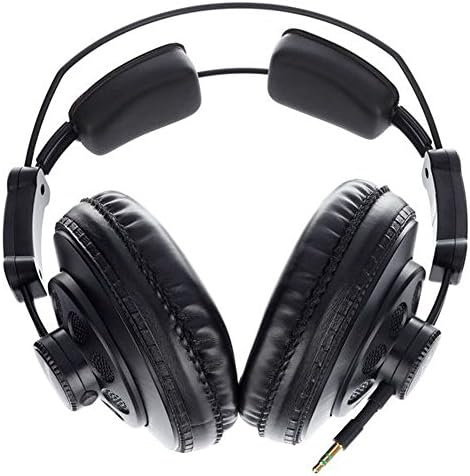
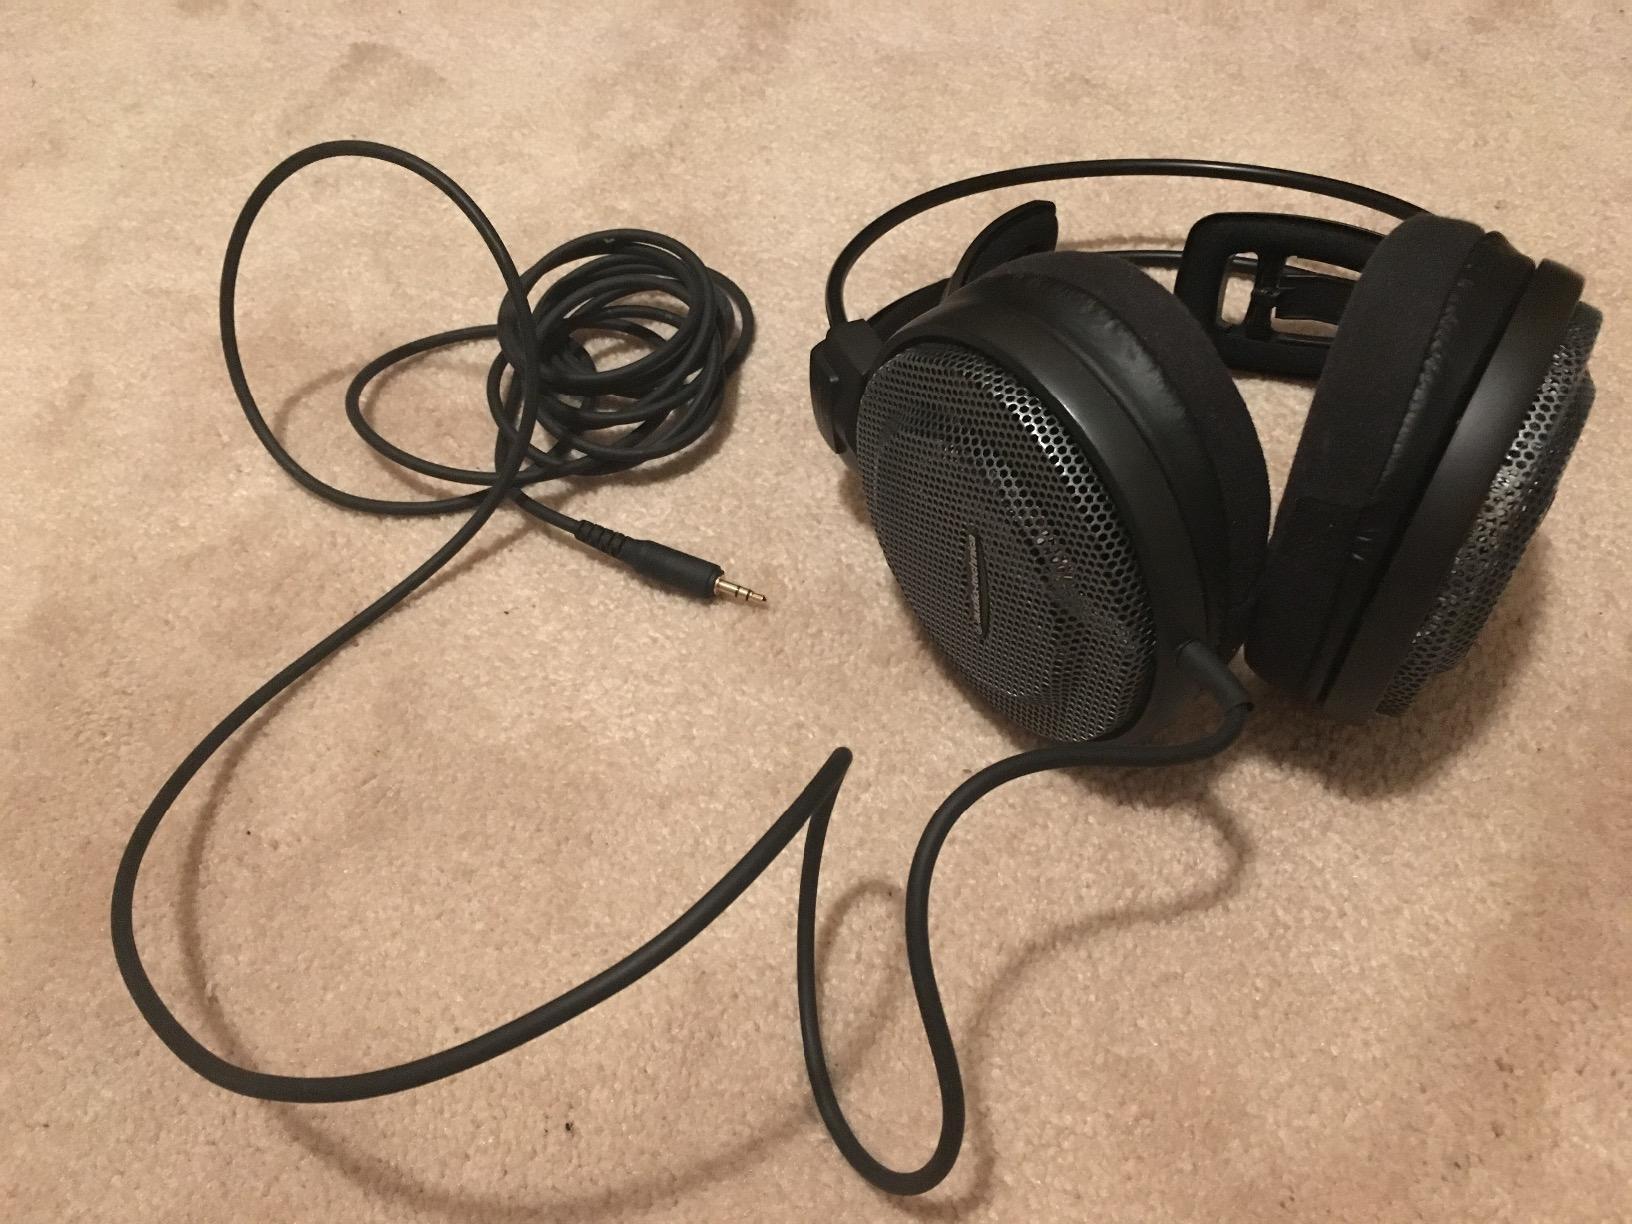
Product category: headphones
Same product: no